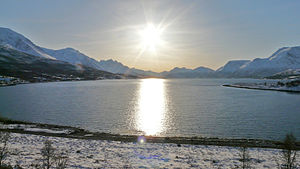
Sørfjorden (Ullsfjord)
Sørfjorden set fra Straumsbukta.
Sørfjorden er den inderste delen af Ullsfjorden i Tromsø kommune i Troms og Finnmark fylke i Norge.